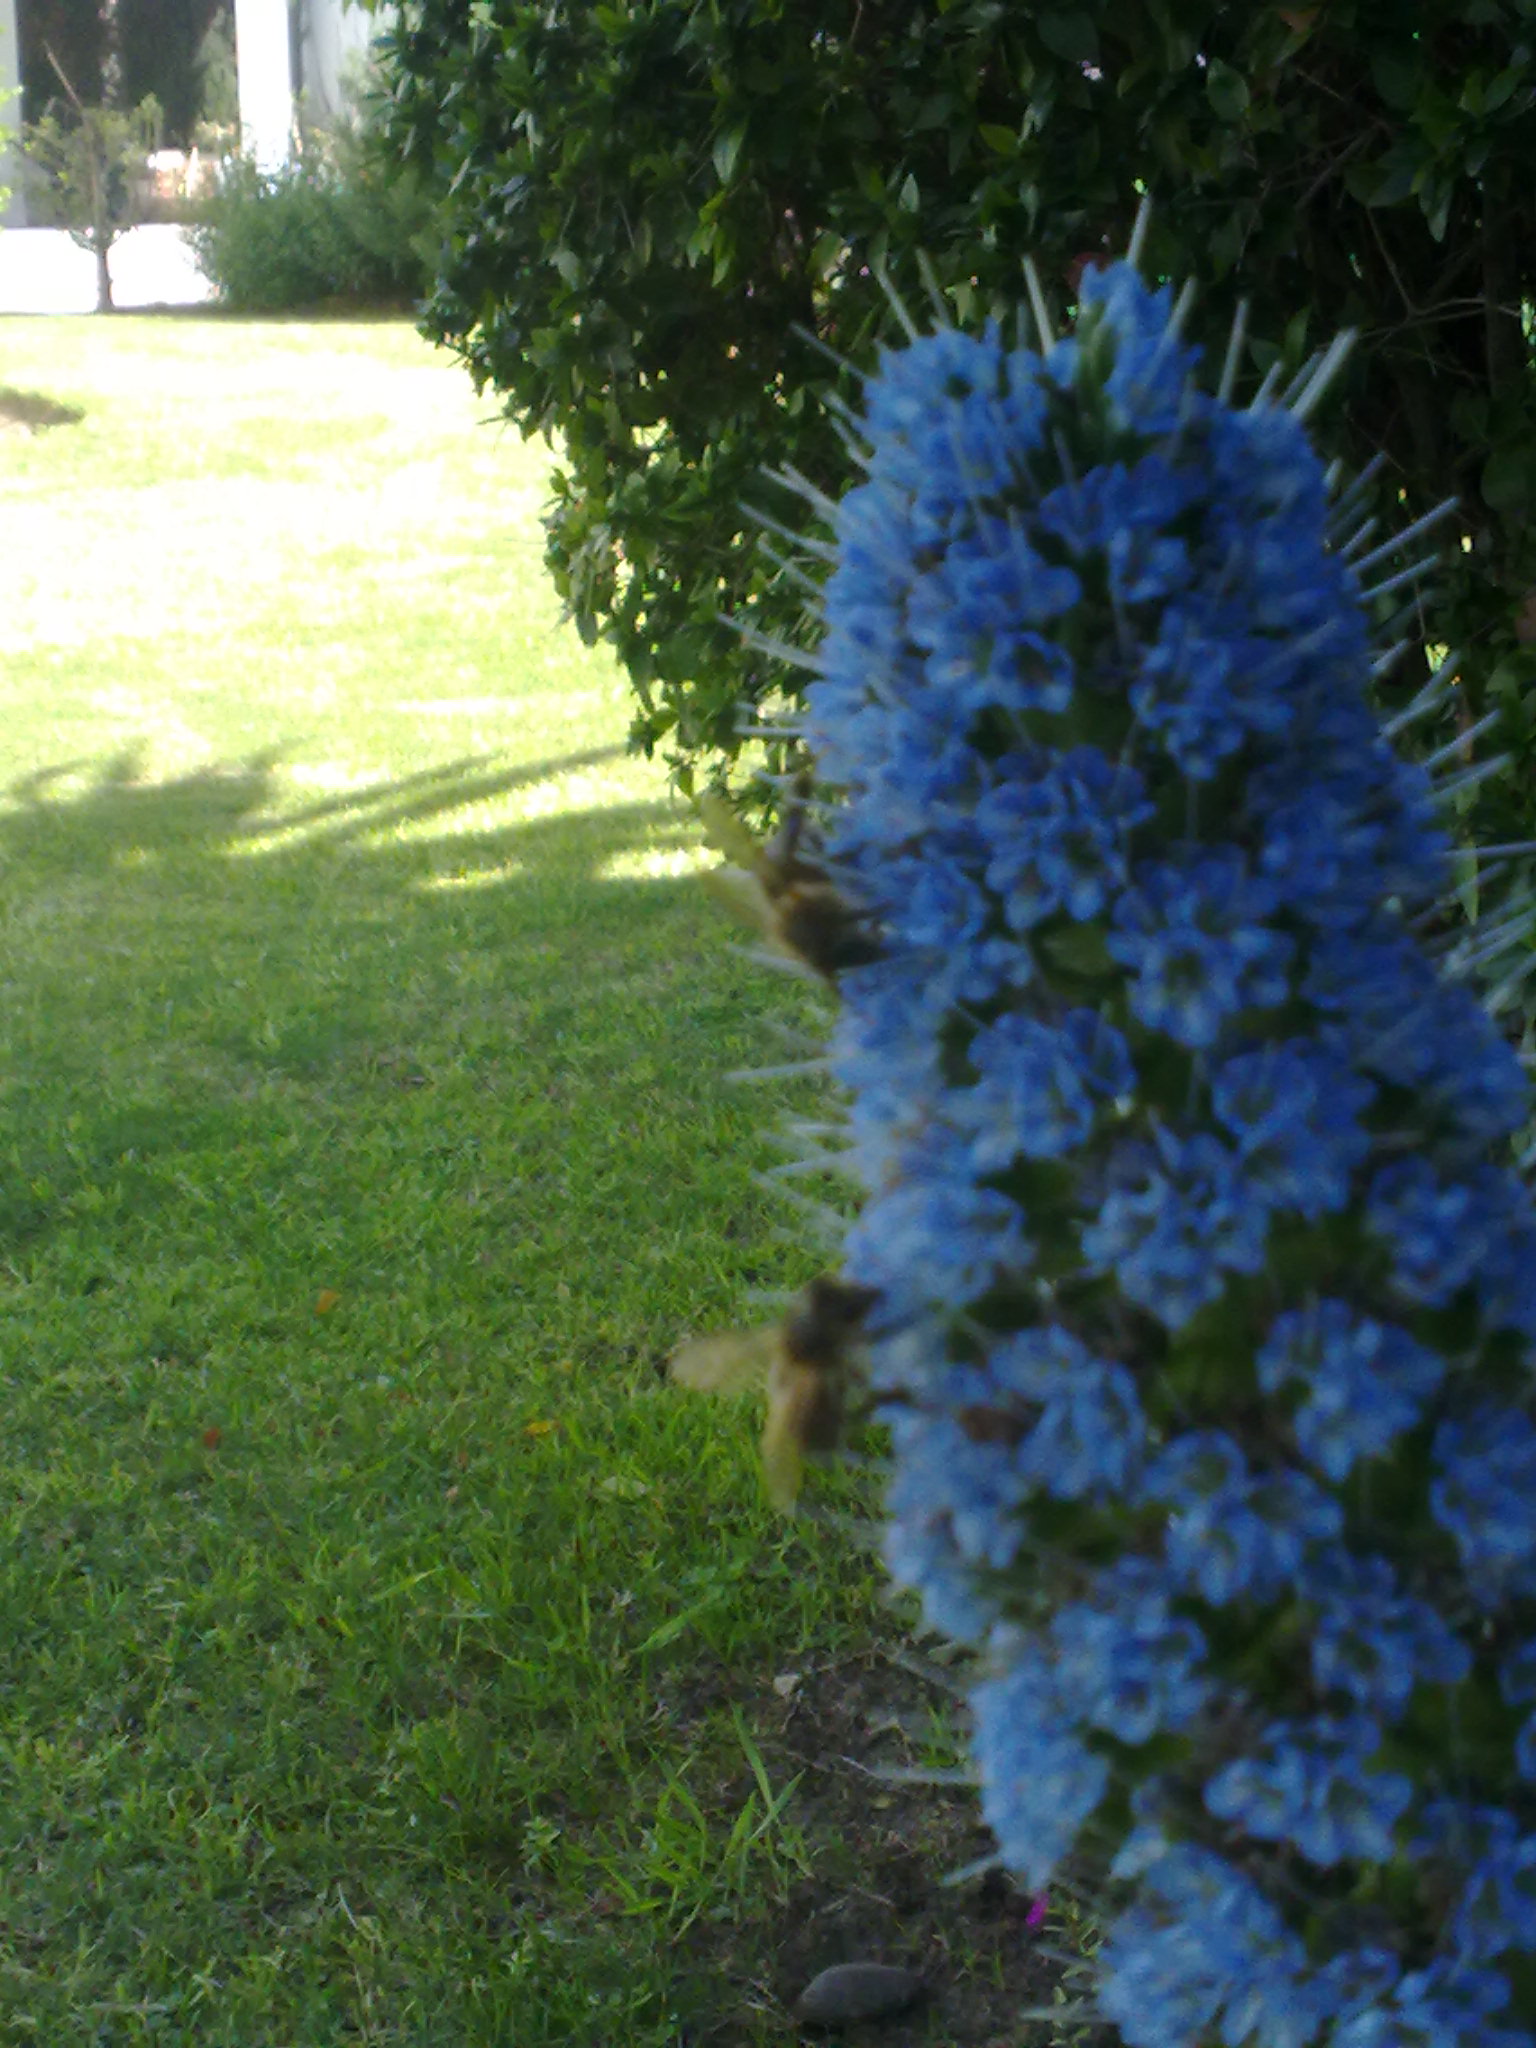
flower, blue, plant, tree, grass, leaf, shrub, flora, lawn, evergreen, garden, groundcover, grass family, spruce